Bryophyllum

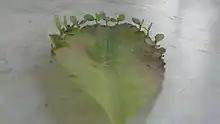
Vegetative Propagation in Bryophyllum leaf

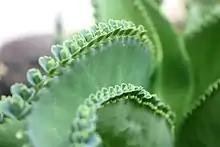

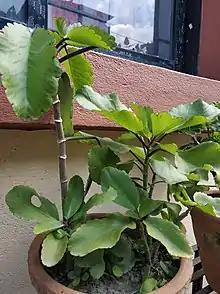

Species of "Bryophyllum" are nested within "Kalanchoe" on molecular phylogenetic analysis. Therefore, "Bryophyllum" should be a section or subgenus of "Kalanchoe" rather than a separate genus.